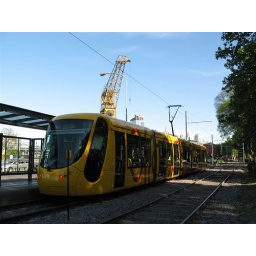
This two coach train runs a distance close to 3km from Cordoba in Peurto Madero to Celeris